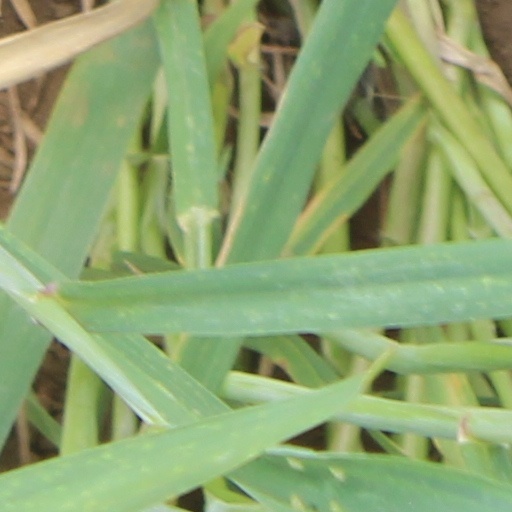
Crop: wheat